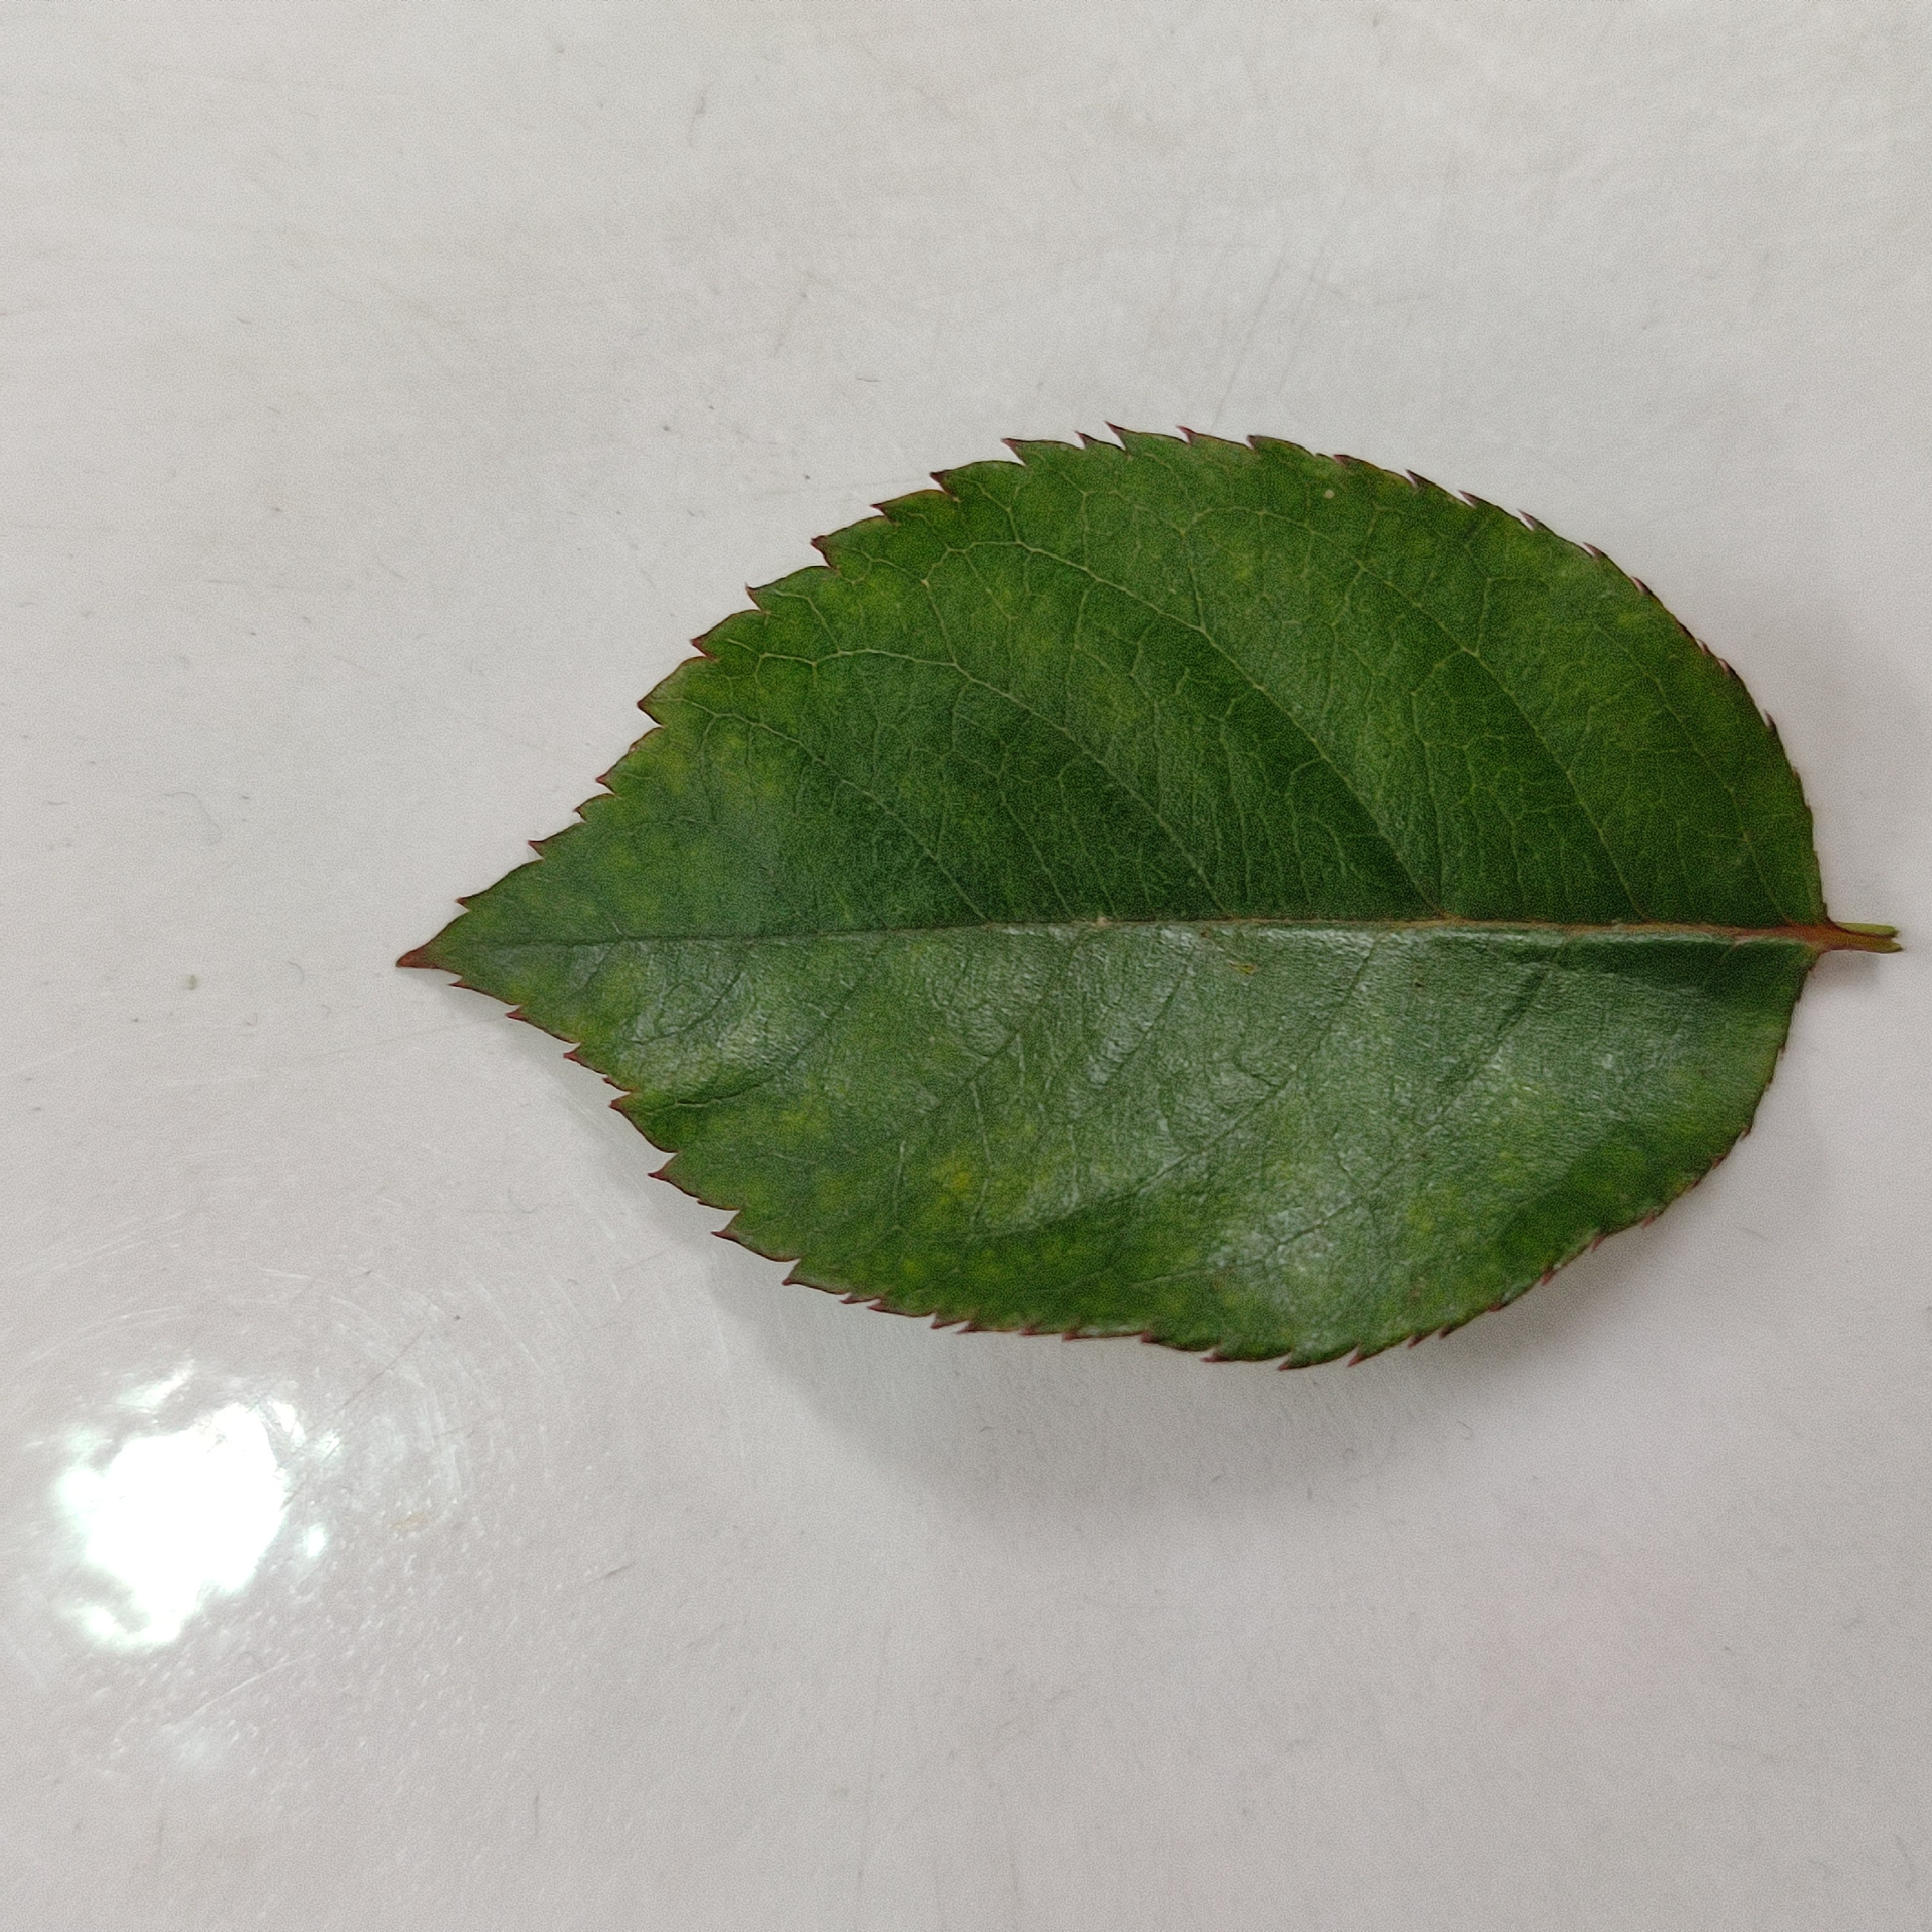
Label: Healthy Leaf